Sri Wahyuni Agustiani

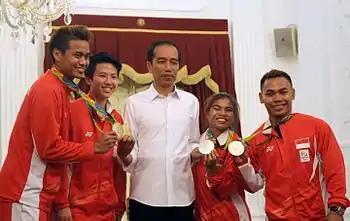
2016 Summer Olympics medalists at the State Palace in Jakarta. Left-right: Ahmad, Natsir, Widodo, Agustiani and Irawan.

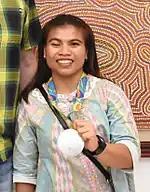
Agustiani with the silver medal of 2016 Summer Olympics at Bogor Palace.

Sri Wahyuni Agustiani is a Sundanese woman, born on 13 August 1994 at Bandung, West Java, Indonesia. Since age 10, she has been passionate about weightlifting, with her dad as her first teacher, and source of inspiration.